Skoppum Station

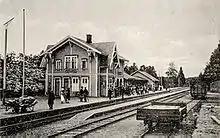
The station between 1897 and 1917

Skoppum Station is situated from Oslo Central Station, at an elevation of above mean sea level. The station building is open and has toilets and a ticket machine and vending machines. There are four tracks at the station, although two are closed. In addition to the Horten Line, this is an outer passing loop which is about . The main passing loop is . There are two platforms, with track 1 next to the station and track 2 a side platform. They are long, respectively, with tall platforms. There is about 100 parking spaces and a bicycle rack at the station.